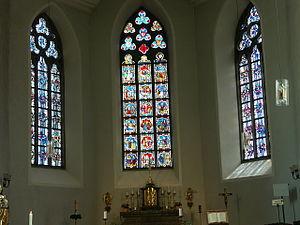
Le monastère guillemite de Limbourg est un couvent de l'ordre des Ermites de Saint Guillaume à Limburg an der Lahn. Il a été actif à partir du XIIIᵉ siècle et jusqu'en 1568. Quelques parties des bâtiments monastiques subsistent autour de l'Annakirche.